Spherical nucleic acid

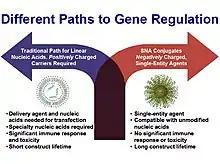
Figure 4. Nucleic acids arranged in a spherical geometry offer a fundamentally new path toward gene regulation. Benefits to this approach include the ability to enter cells without precomplexation with transfection agents, nuclease resistance, and minimal immune response.

SNAs are being proposed as therapeutic materials. Despite their high negative charge, they are taken up by cells (also negatively charged) in high quantities without the need for positively charged co-carriers, and they are effective as gene regulation agents in both antisense and RNAi pathways (Fig. 4). The proposed mechanism is that, unlike their linear counterparts, SNAs have the ability to complex scavenger receptor proteins to facilitate endocytosis. However, it does not escape the endosomes, greatly limiting its capability.